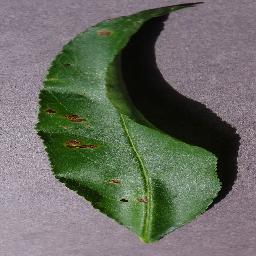
Label: Peach___Bacterial_spot